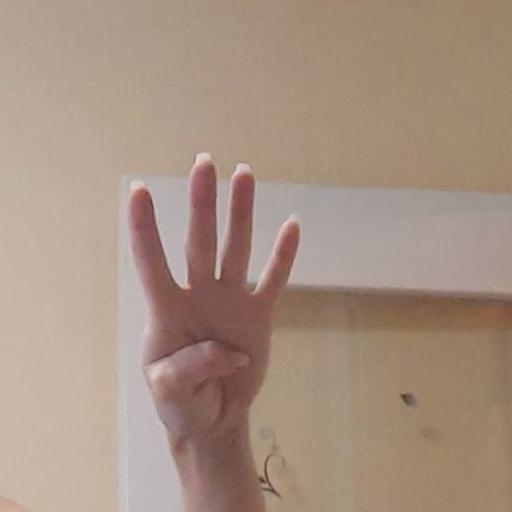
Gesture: four